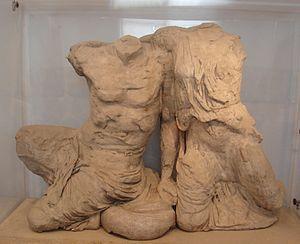
Figures B et C du fronton ouest probablement Cécrops et Pandrose.